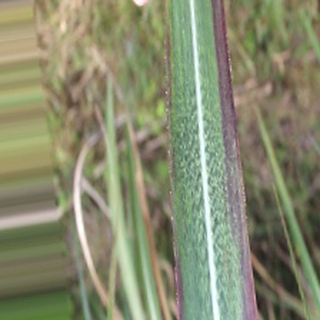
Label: sugarcane_bacterial_blight